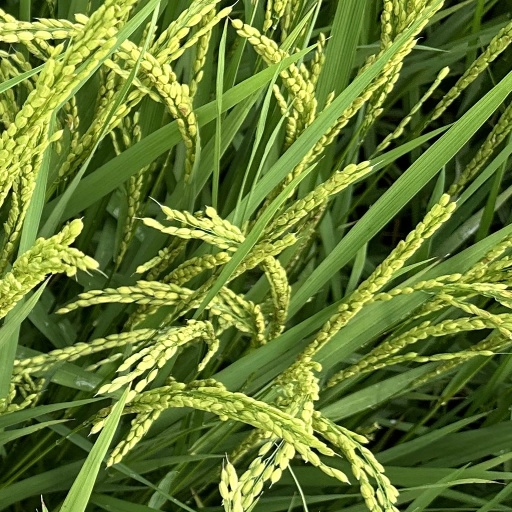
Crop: rice